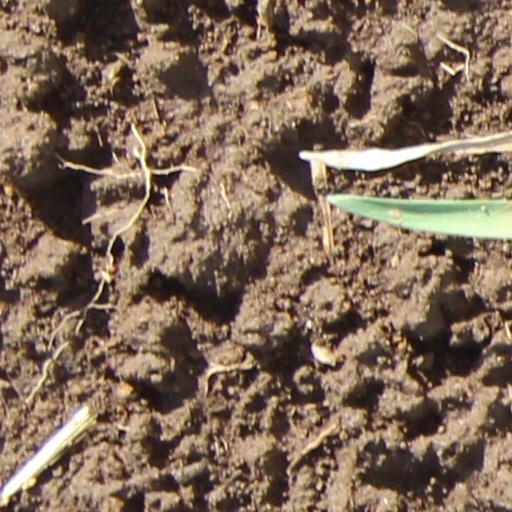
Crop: wheat